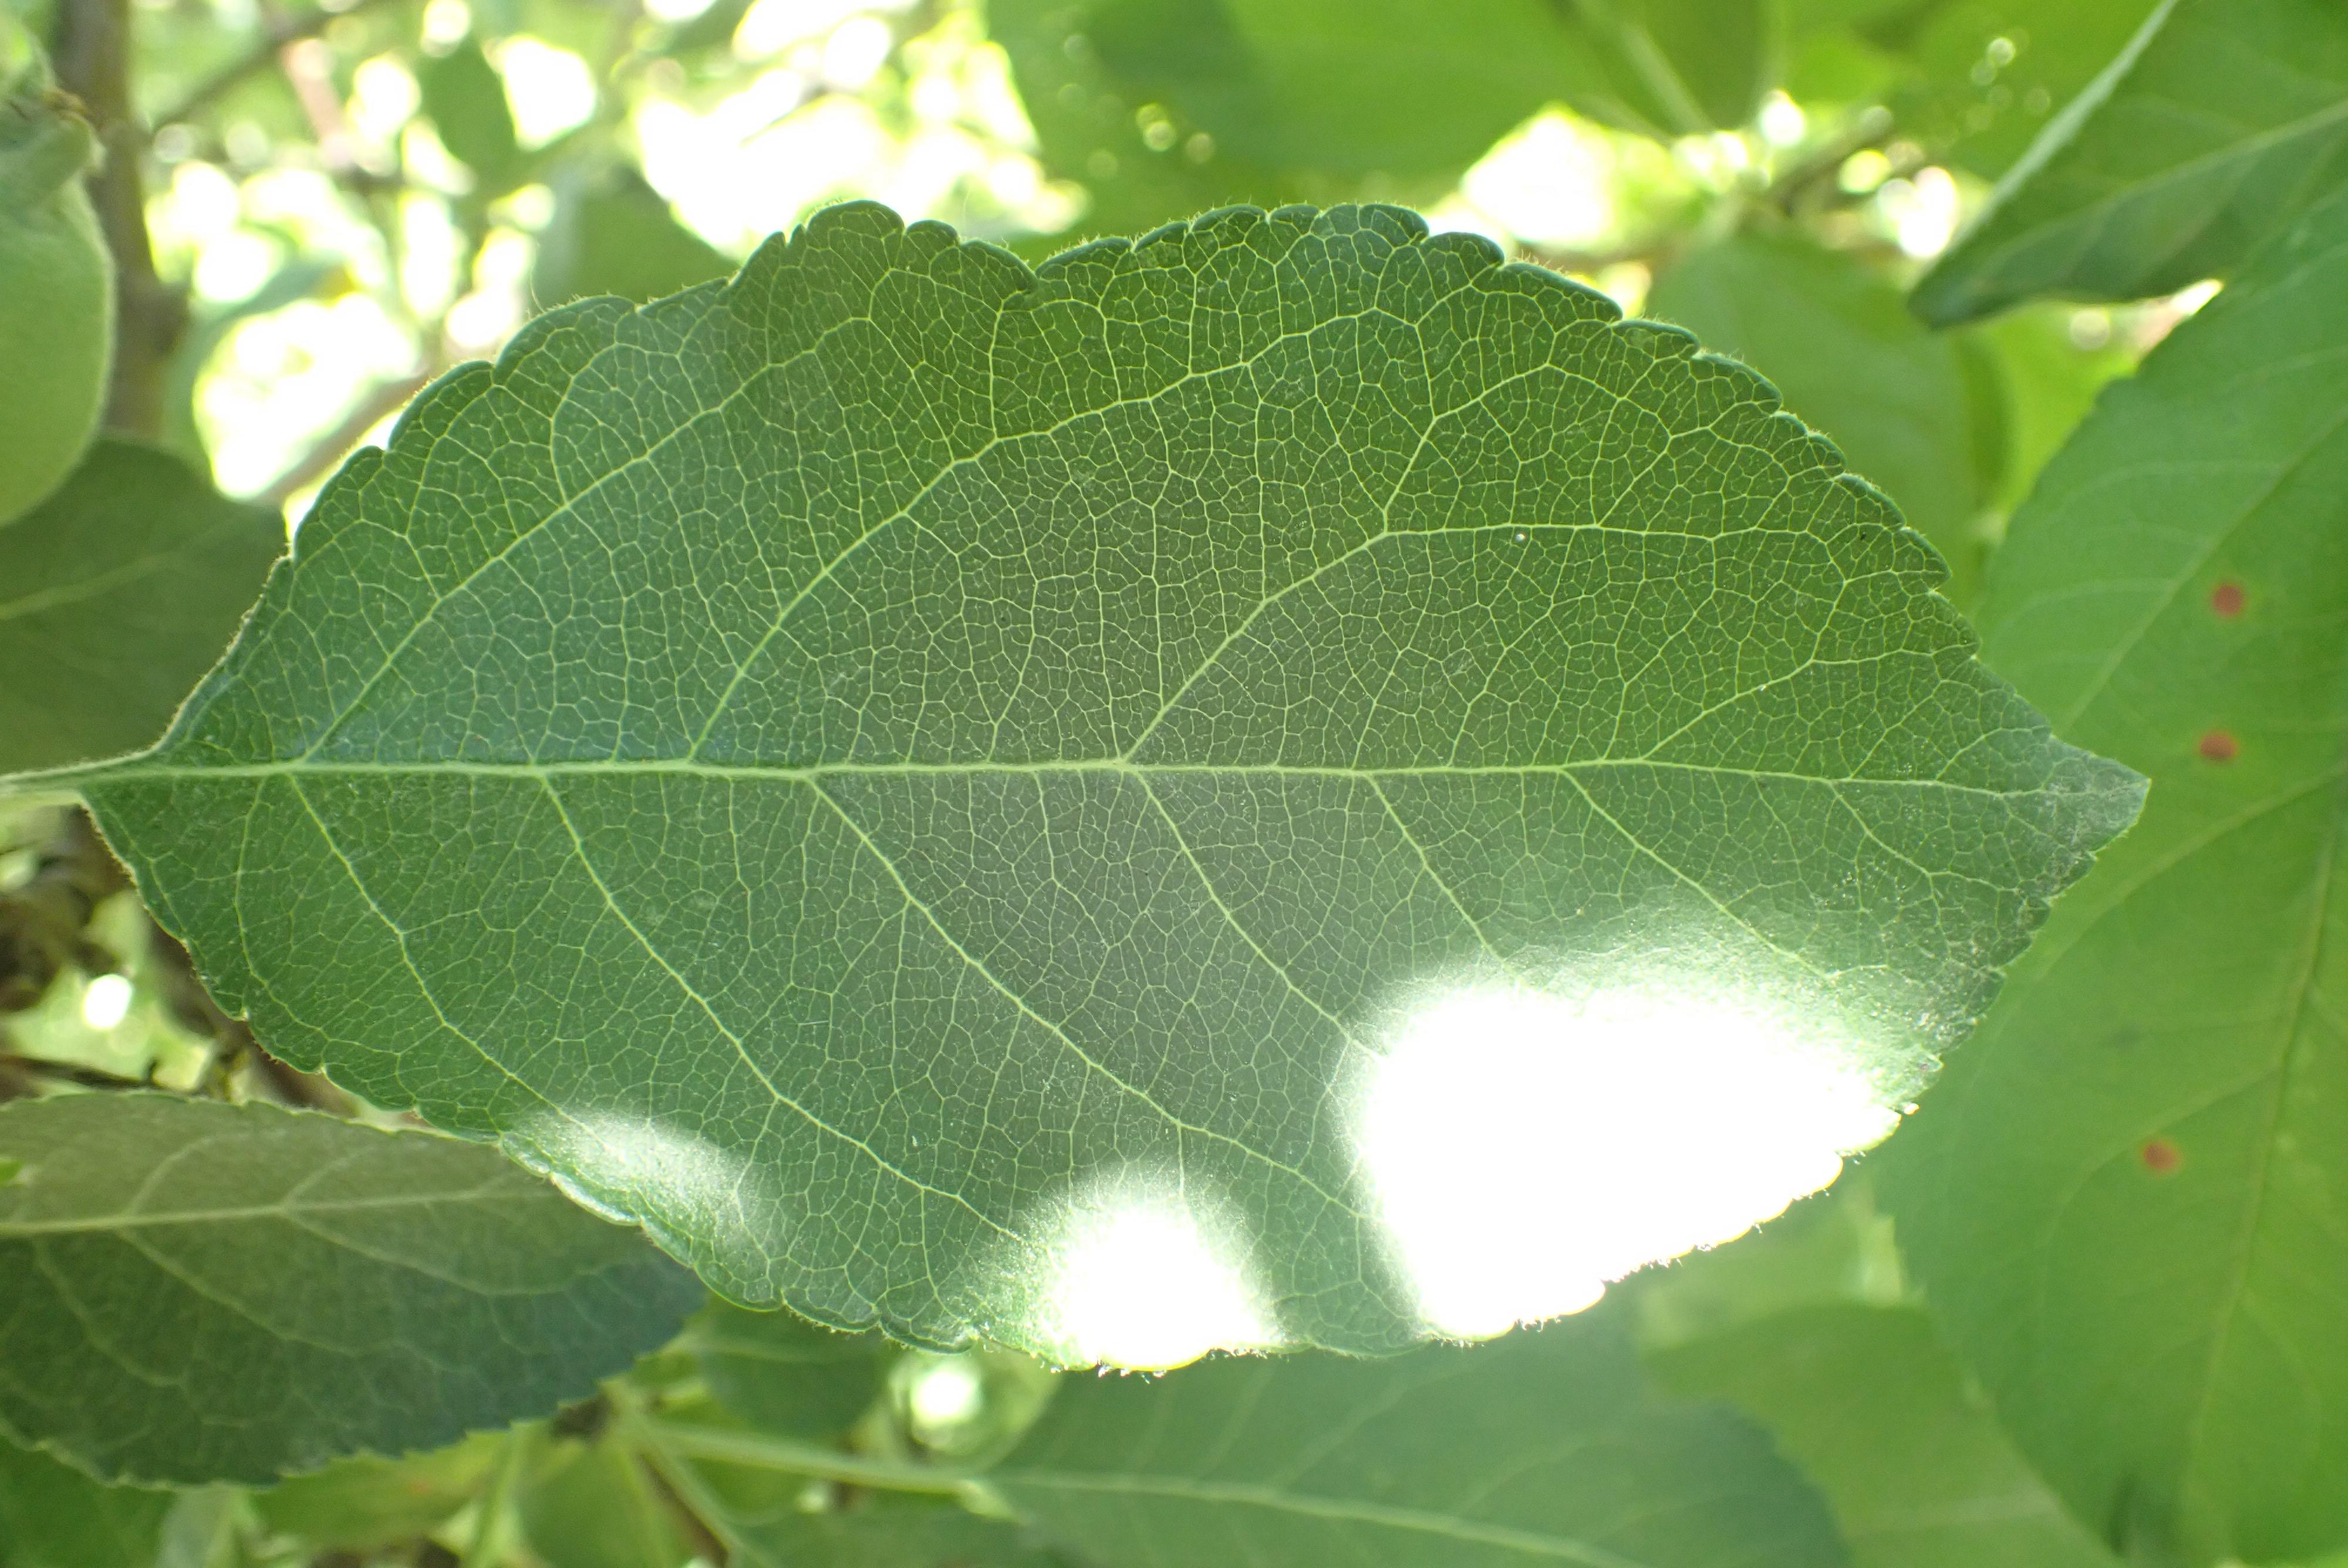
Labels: healthy